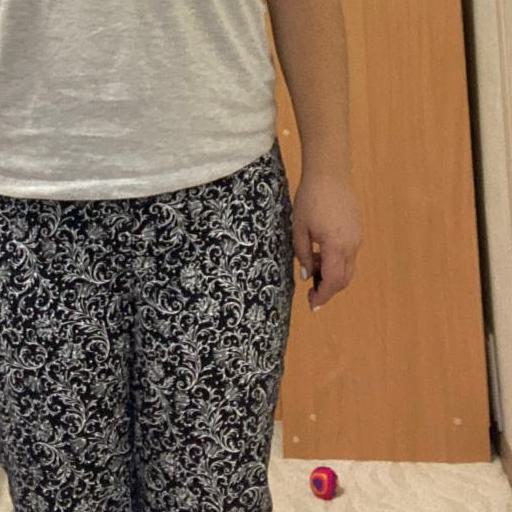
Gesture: no_gesture